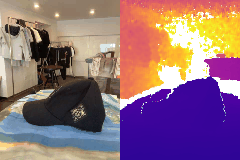
Label: hat